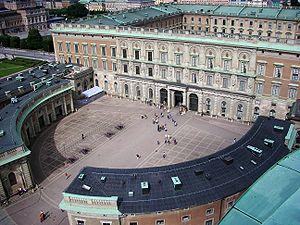
The Square est un film dramatique, coproduit par la Suède, l'Allemagne, le Danemark et la France, réalisé par Ruben Östlund, sorti en 2017.